15th Scottish Reconnaissance Regiment

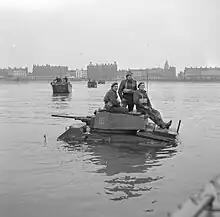
Humber Armoured Car 'drowned' in wading trials at Weymouth, 25 December 1943.

Regimental and squadron training exercises were held across Northumberland in the summer of 1943, and the squadrons developed relationships with their affiliated brigades: